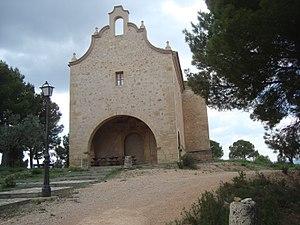
Aguaviva est une commune d’Espagne, dans la province de Teruel, communauté autonome d'Aragon comarque de Bajo Aragón.